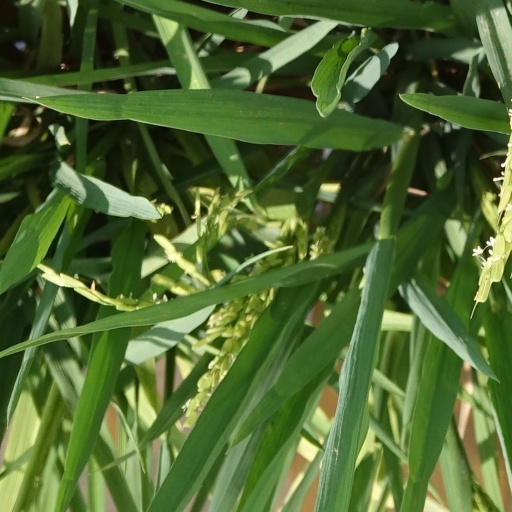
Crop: rice